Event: Nepal Earthquake
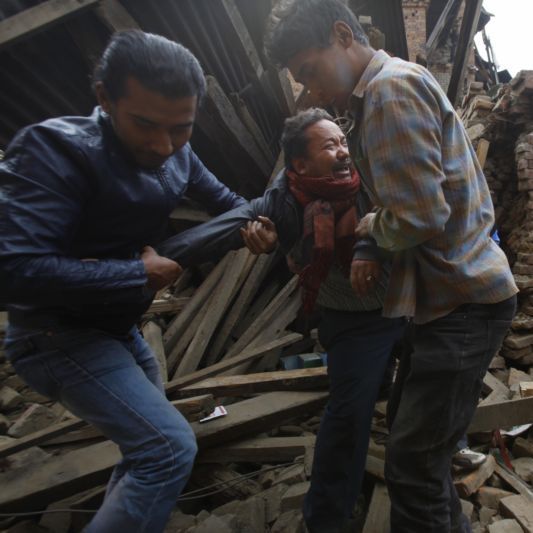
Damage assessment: damage